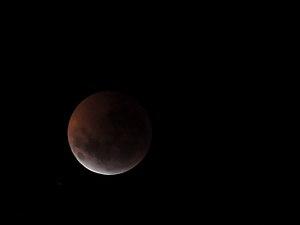
L'éclipse de lune du 21 janvier 2019 est une éclipse totale de Lune. C'est la première éclipse lunaire de l'année 2019.